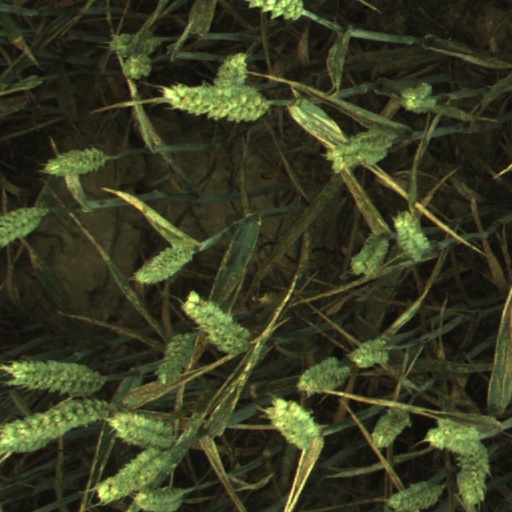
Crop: wheat